Myron Healey

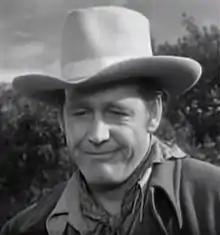
Healey in the TV series "Stories of the Century", episode "The Dalton Gang"

Myron Daniel Healey (June 8, 1923 – December 21, 2005) was an American actor. He began his career in Hollywood, California during the early 1940s and eventually made hundreds of appearances in movies and on television during a career spanning more than half a century.